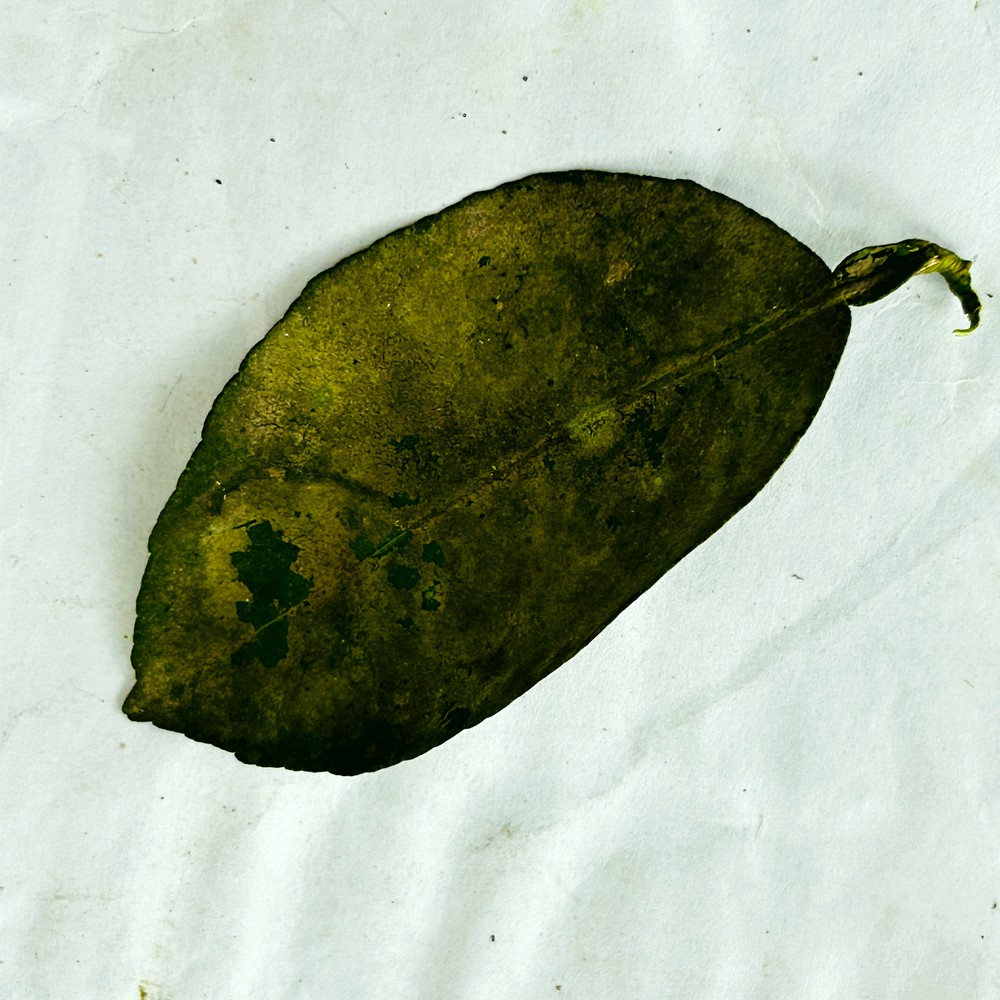
Label: Sooty Mould